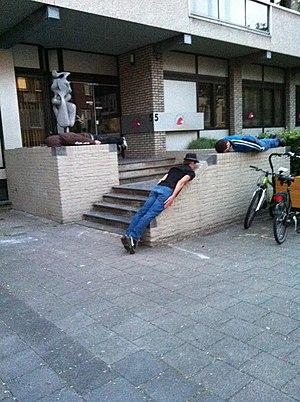
Le planking est une activité qui consiste à adopter une attitude aussi raide qu'une planche dans des endroits publics et à se faire photographier. La photo est ensuite diffusée par Internet via des réseaux sociaux. Les « plankeurs » rivalisent pour trouver l'endroit le plus insolite et original.